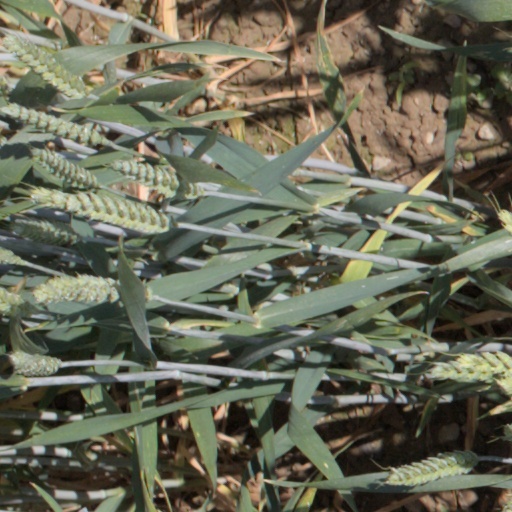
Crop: wheat